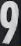
Number: 9